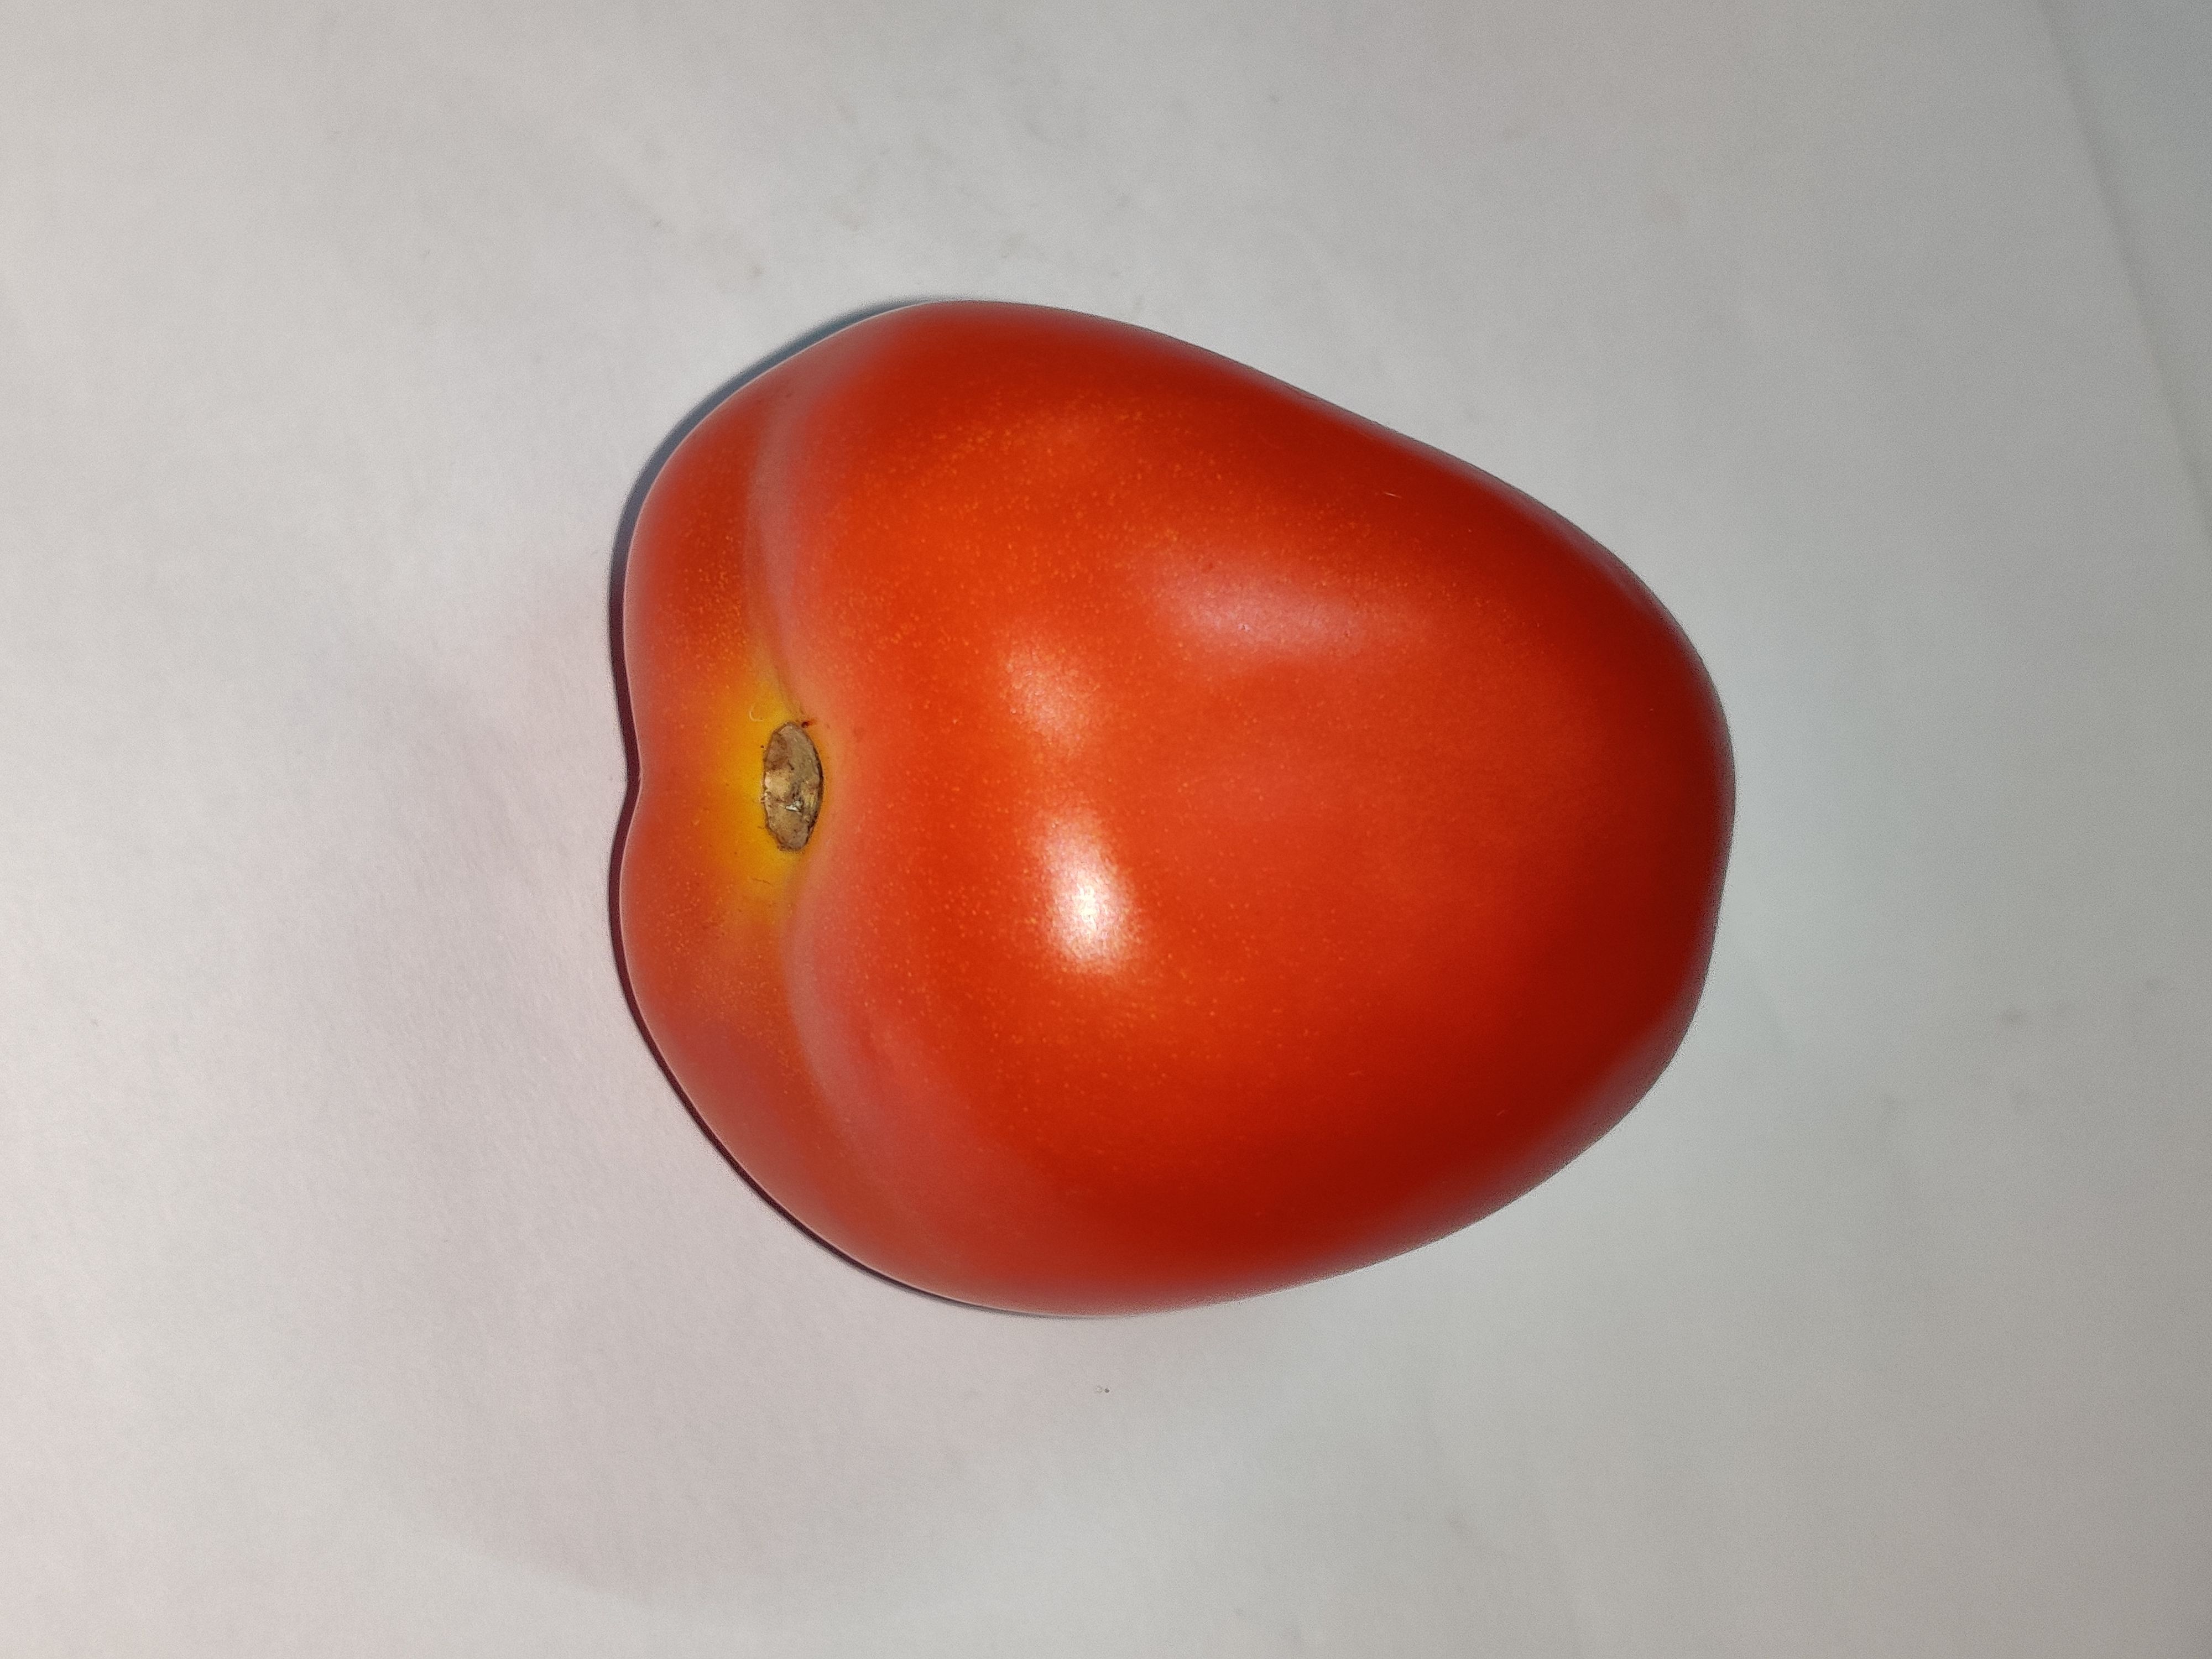
Fruit: tomatoes
Grade: 1st-grade